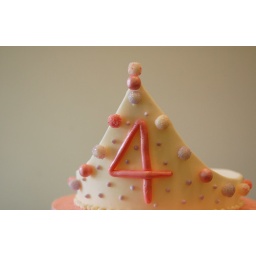
Top tier: chocolate cake and chocolate buttercream. Bottom tier: vanilla butter cake with vanilla buttercream. Covered in white chocolate vanilla buttercream with fondant crown and pearls.